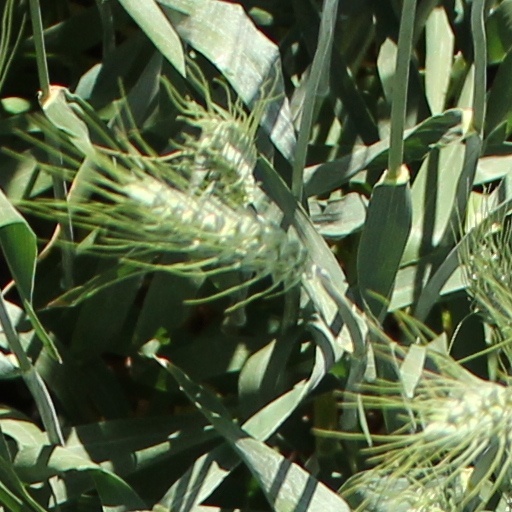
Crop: wheat